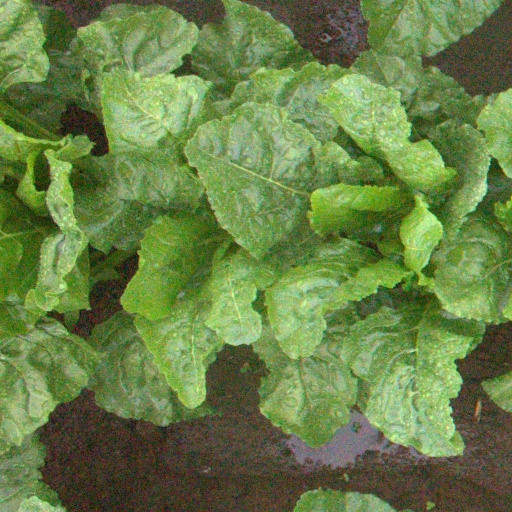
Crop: sugar beet